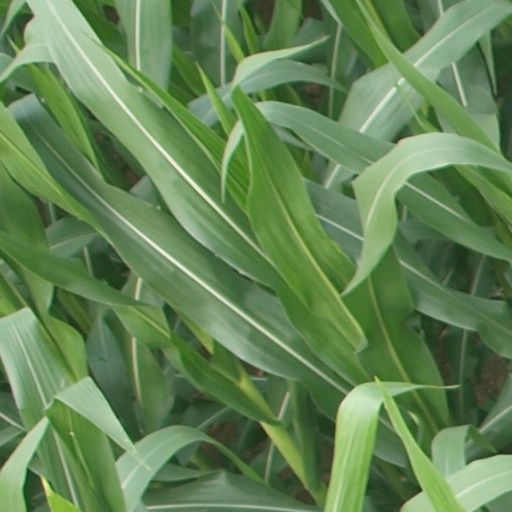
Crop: maize; corn